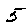
Label: 5